Kvalsund Church

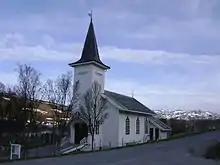
View of the church

Kvalsund Church is a parish church of the Church of Norway in Hammerfest Municipality in Finnmark county, Norway. It is located in the village of Kvalsund. It is the church for the Kvalsund parish which is part of the Hammerfest prosti (deanery) in the Diocese of Nord-Hålogaland. The white, wooden church was built in a long church style in 1936 using plans drawn up by the architect Christian Thams. The church seats about 190 people.